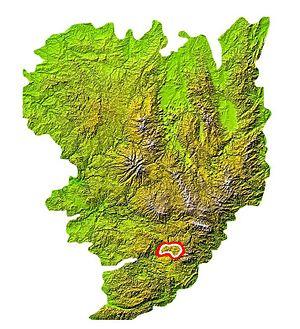
Localisation du causse noir sur la carte du Massif central
Le causse Noir ou montagne Noire qui s'étend sur 200 km², est le plus petit des Grands Causses. Il jouxte le massif cristallin des Cévennes à l'est et surplombe la ville de Millau à l'ouest. Il fait partie du territoire Causses et Cévennes inscrit au patrimoine mondial de l'Unesco.